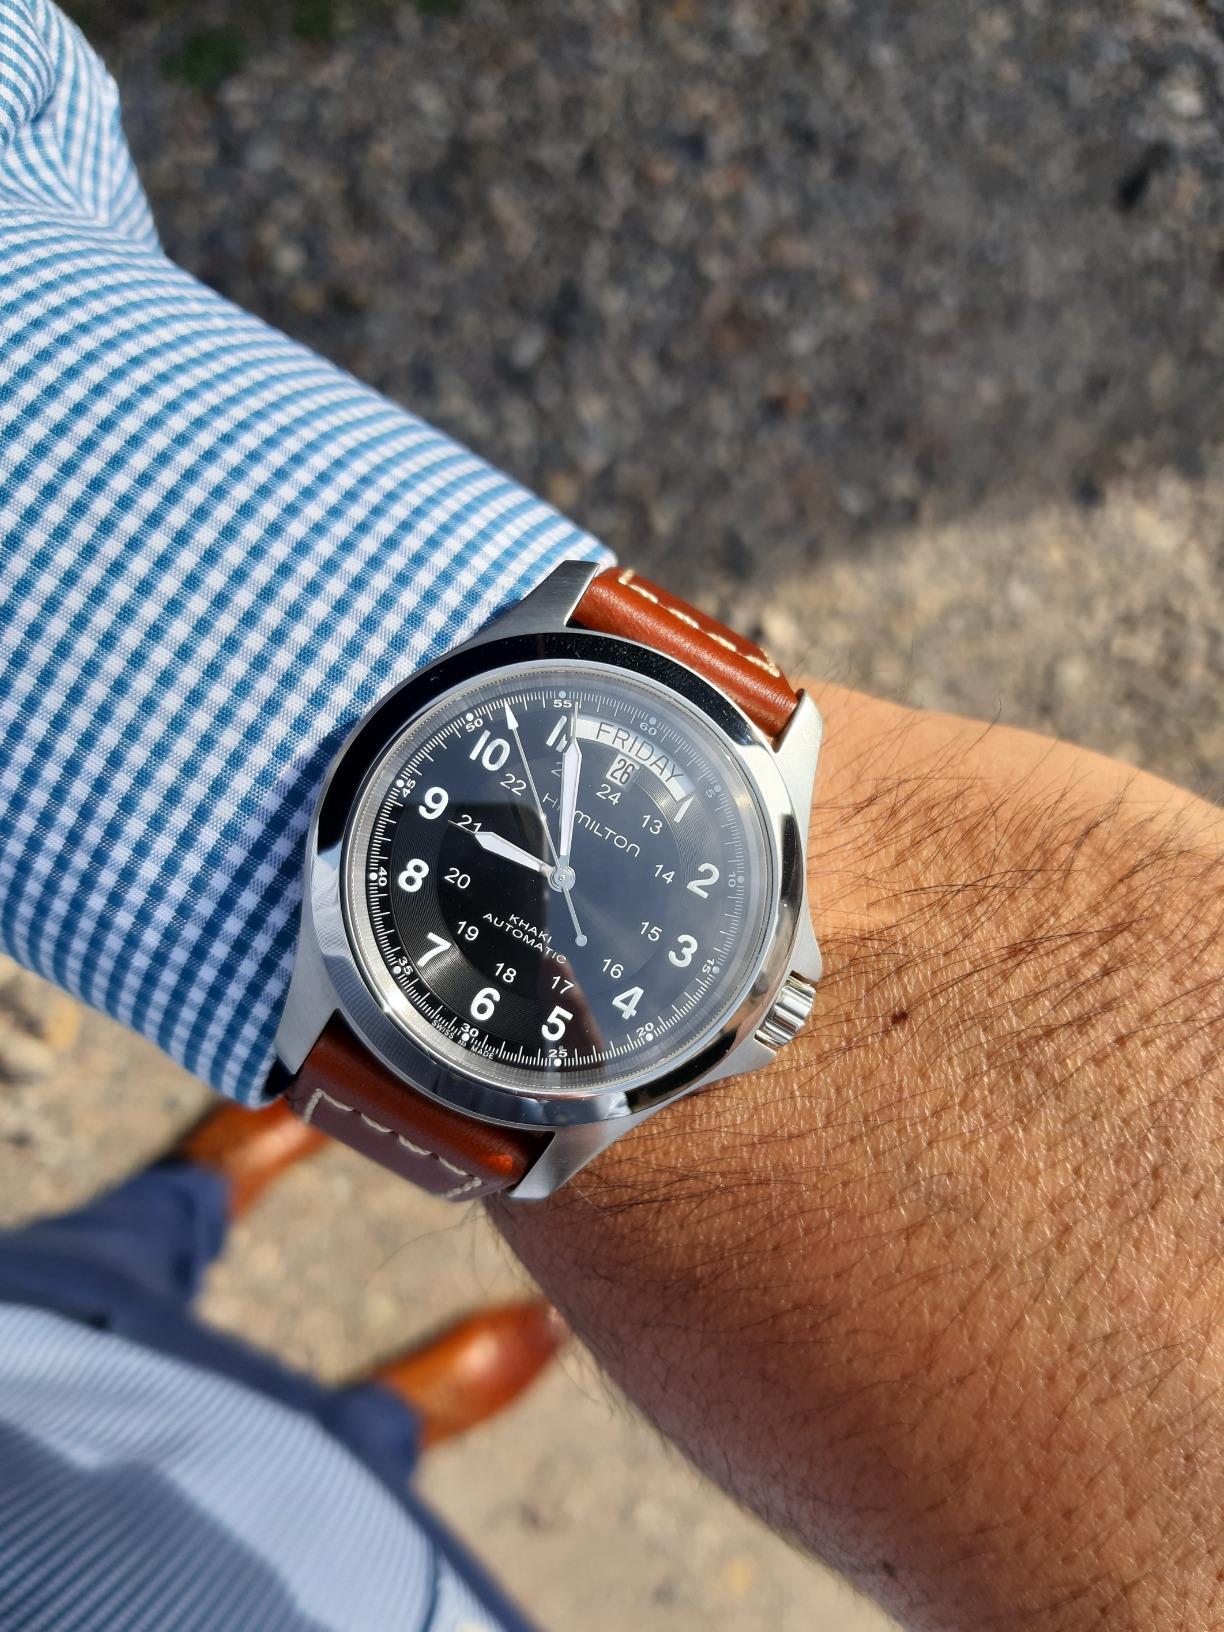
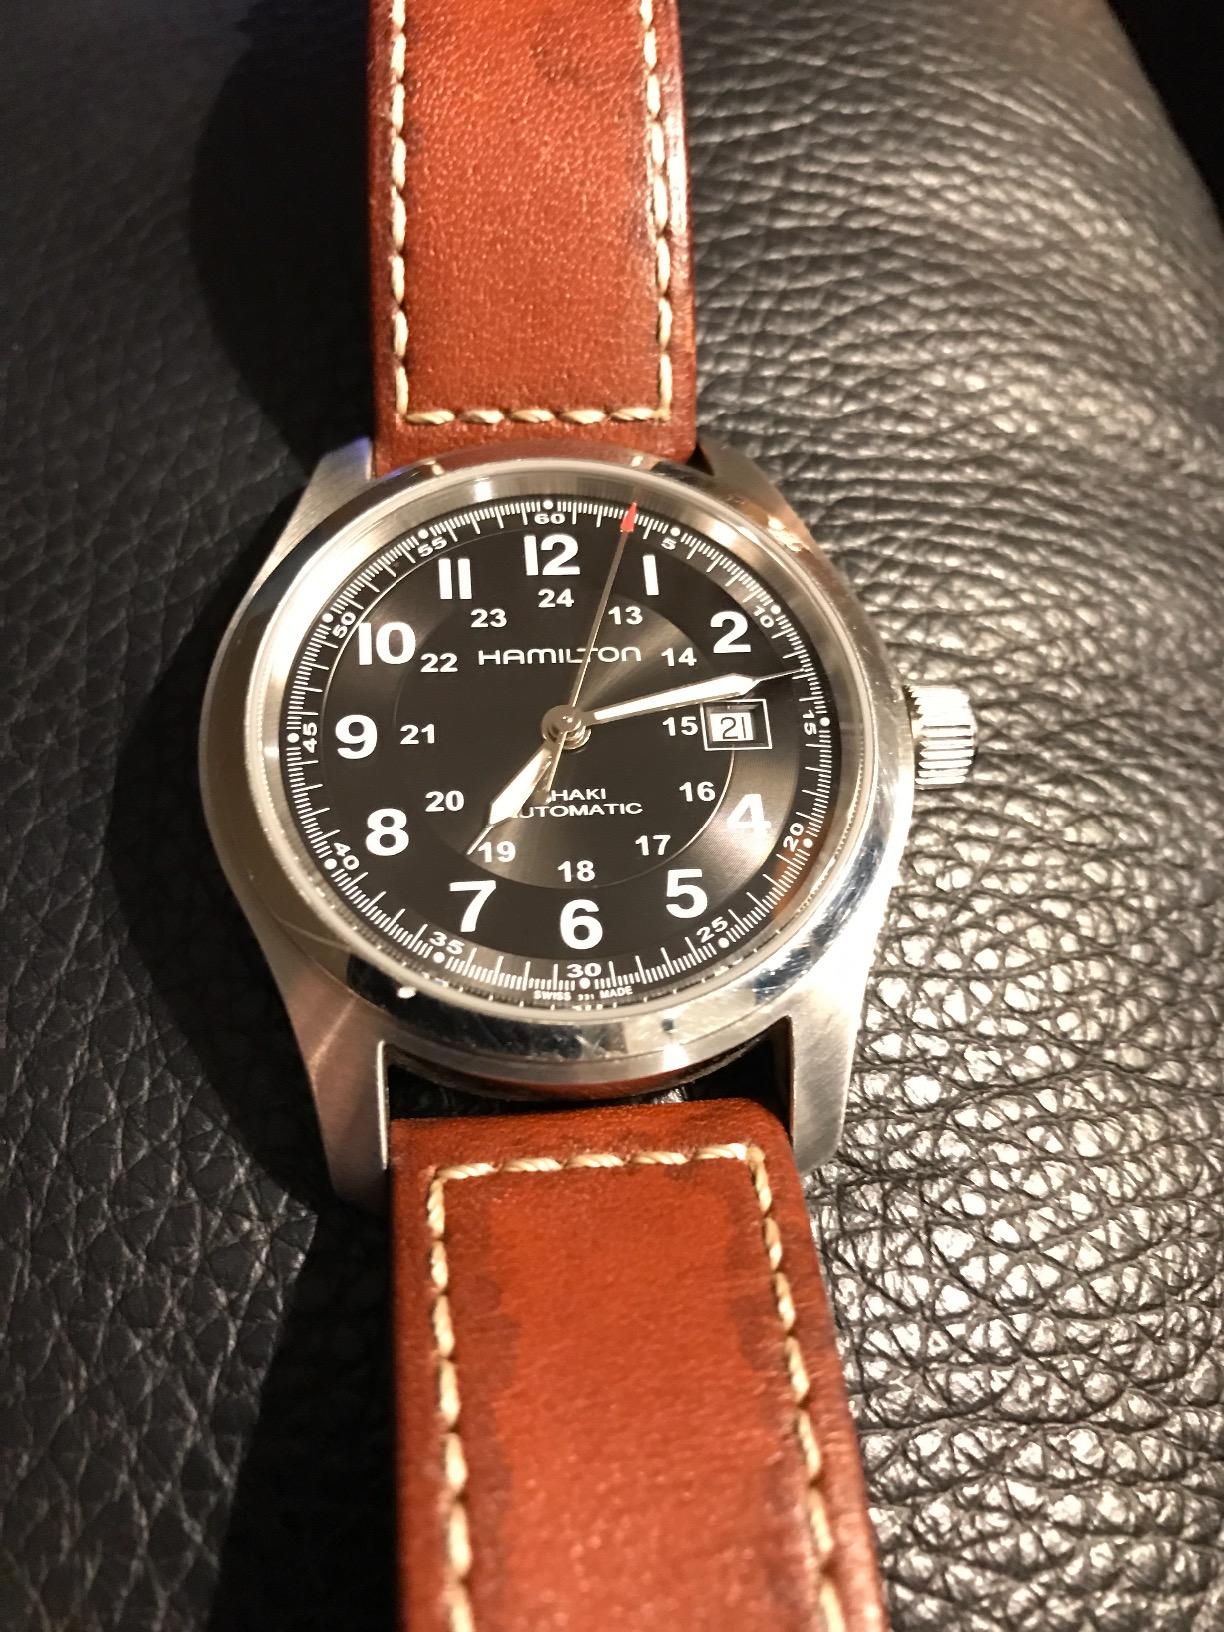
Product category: accessories_watch
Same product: no